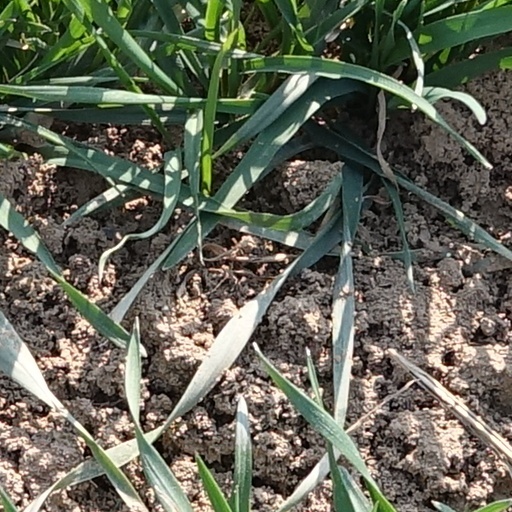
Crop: wheat